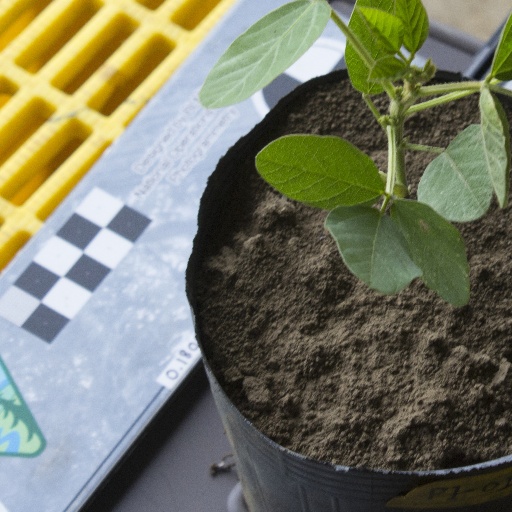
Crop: soybean